Grumman X-29

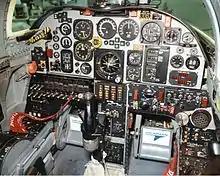
Aircraft cockpit with numerous old circular dials and gauges. In front of the controls is a black stick control column.

The X-29 is described as a three surface aircraft, with canards, forward-swept wings, and aft strake control surfaces, using three-surface longitudinal control. The canards and wings result in reduced trim drag and reduced wave drag, while using the strakes for trim in situations where the center of gravity is off provides less trim drag than relying on the canard to compensate.